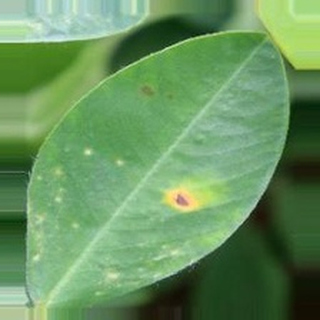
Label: groundnut_early_leaf_spot